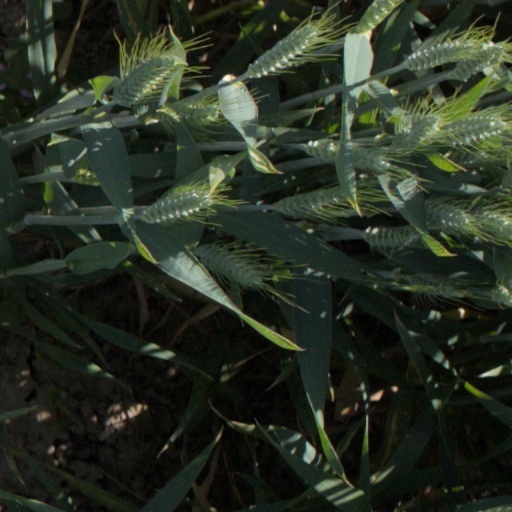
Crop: wheat